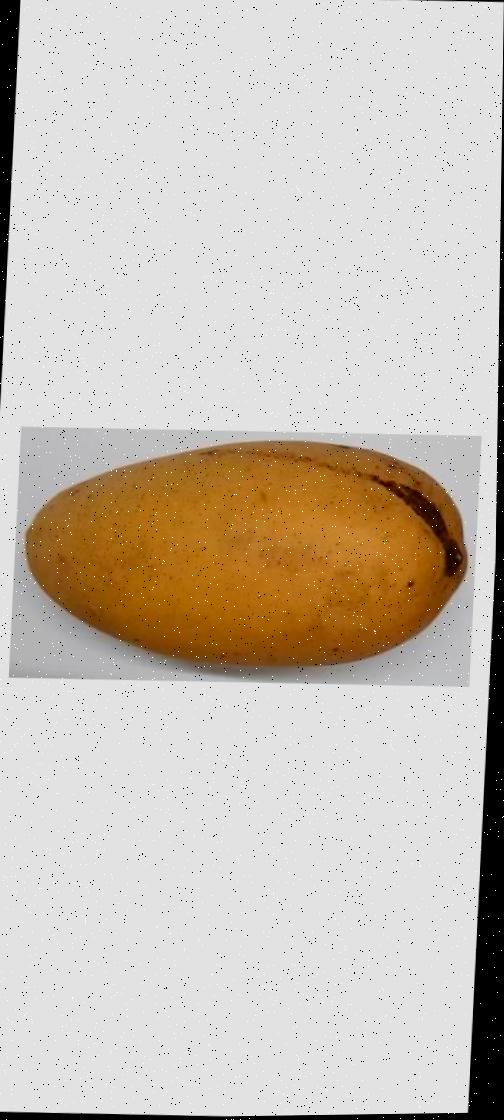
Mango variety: Katimon